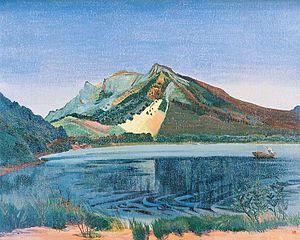
Kanae Yamamoto, né le 24 octobre 1882 et mort le 8 octobre 1946, est un artiste japonais connu pour ses gravures et peintures yō-ga de style occidental. Il est le créateur du mouvement sōsaku hanga où l'artiste assure entièrement seul la réalisation de ses œuvres, en opposition aux méthodes de travail collectif en usage au sein des ateliers traditionnels d’ukiyo-e et de shin hanga. Promoteur de l'éducation artistique des enfants, il est aussi à l'origine des mouvements d'arts folkloriques qui continuent à avoir de l'influence au Japon.